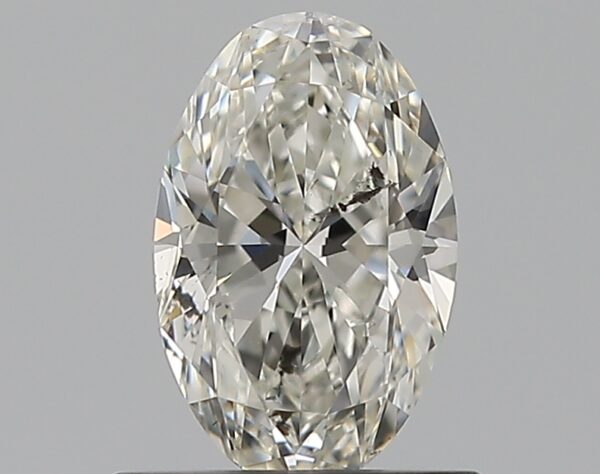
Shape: oval
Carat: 0.72
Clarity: SI2
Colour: I
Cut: EX
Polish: EX
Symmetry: VG
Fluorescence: F
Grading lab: GIA
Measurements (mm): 7.42 x 4.76 x 3.01